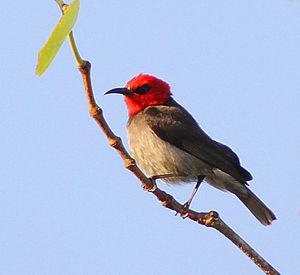
Ceci est une liste des oiseaux endémiques ou quasi-endémiques d'Australie.
Le Myzomèle à tête rouge est une espèce de passereaux de la famille des Meliphagidae. Il mesure en moyenne 12 cm de long, a une queue courte et un bec relativement long incurvé vers le bas. Le mâle se distingue de la femelle par une tête rouge vif, des parties supérieures marron foncé et des parties inférieures gris-brun plus pâles. La femelle a quant à elle un plumage très majoritairement gris-brun. Le Myzomèle à tête rouge vit dans les mangroves tropicales à subtropicales. Il est très actif lorsqu'il cherche sa nourriture dans la canopée, allant de fleur en fleur, se nourrissant de leur nectar et attrapant des insectes au vol. Il chante constamment lorsqu'il se nourrit. Bien que l'on ne connaisse pas très bien le comportement sexuel de l'espèce, il a été observé fabriquant de petits nids en forme de coupe et y pondre deux ou trois œufs ovales, de couleur blanche avec de petites taches rouges.